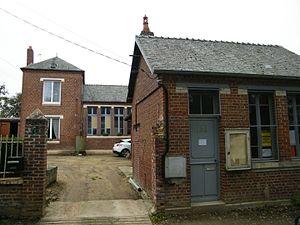
Bâtiments communaux
Herly est une commune française située dans le département de la Somme, en région Hauts-de-France.